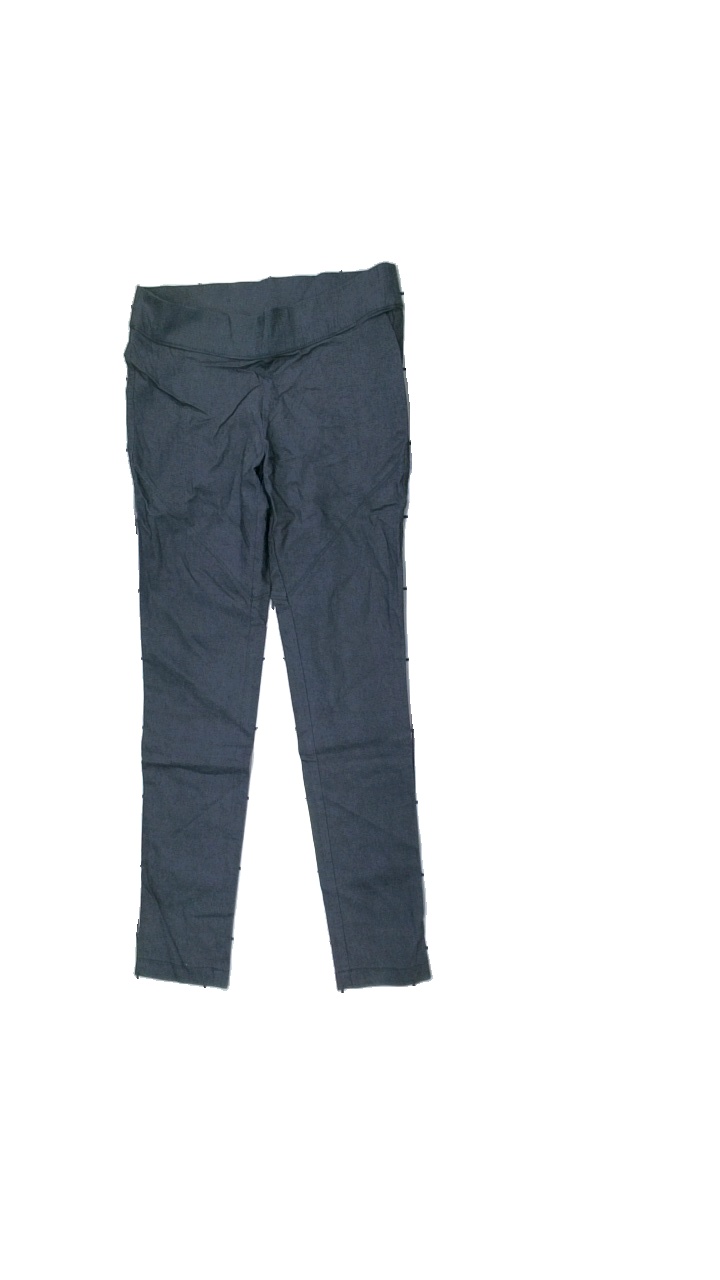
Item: Tights (Ladies)
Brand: Kappahl
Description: leggings
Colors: Grey
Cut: Tight
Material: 55% bomull 45% nylon
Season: All
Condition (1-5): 4
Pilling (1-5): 5
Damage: slitet
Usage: Export
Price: <50